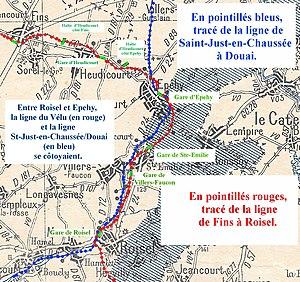
Tracé de la ligne Vélu
Heudicourt est une commune française située dans le département de la Somme en région Hauts-de-France.
Épehy est une commune française située dans le département de la Somme en région Hauts-de-France.
Le Chemin de fer de Vélu-Bertincourt à Saint-Quentin a fonctionné entre 1880 et 1955, dans les départements de la Somme, l'Aisne et du Pas-de-Calais.